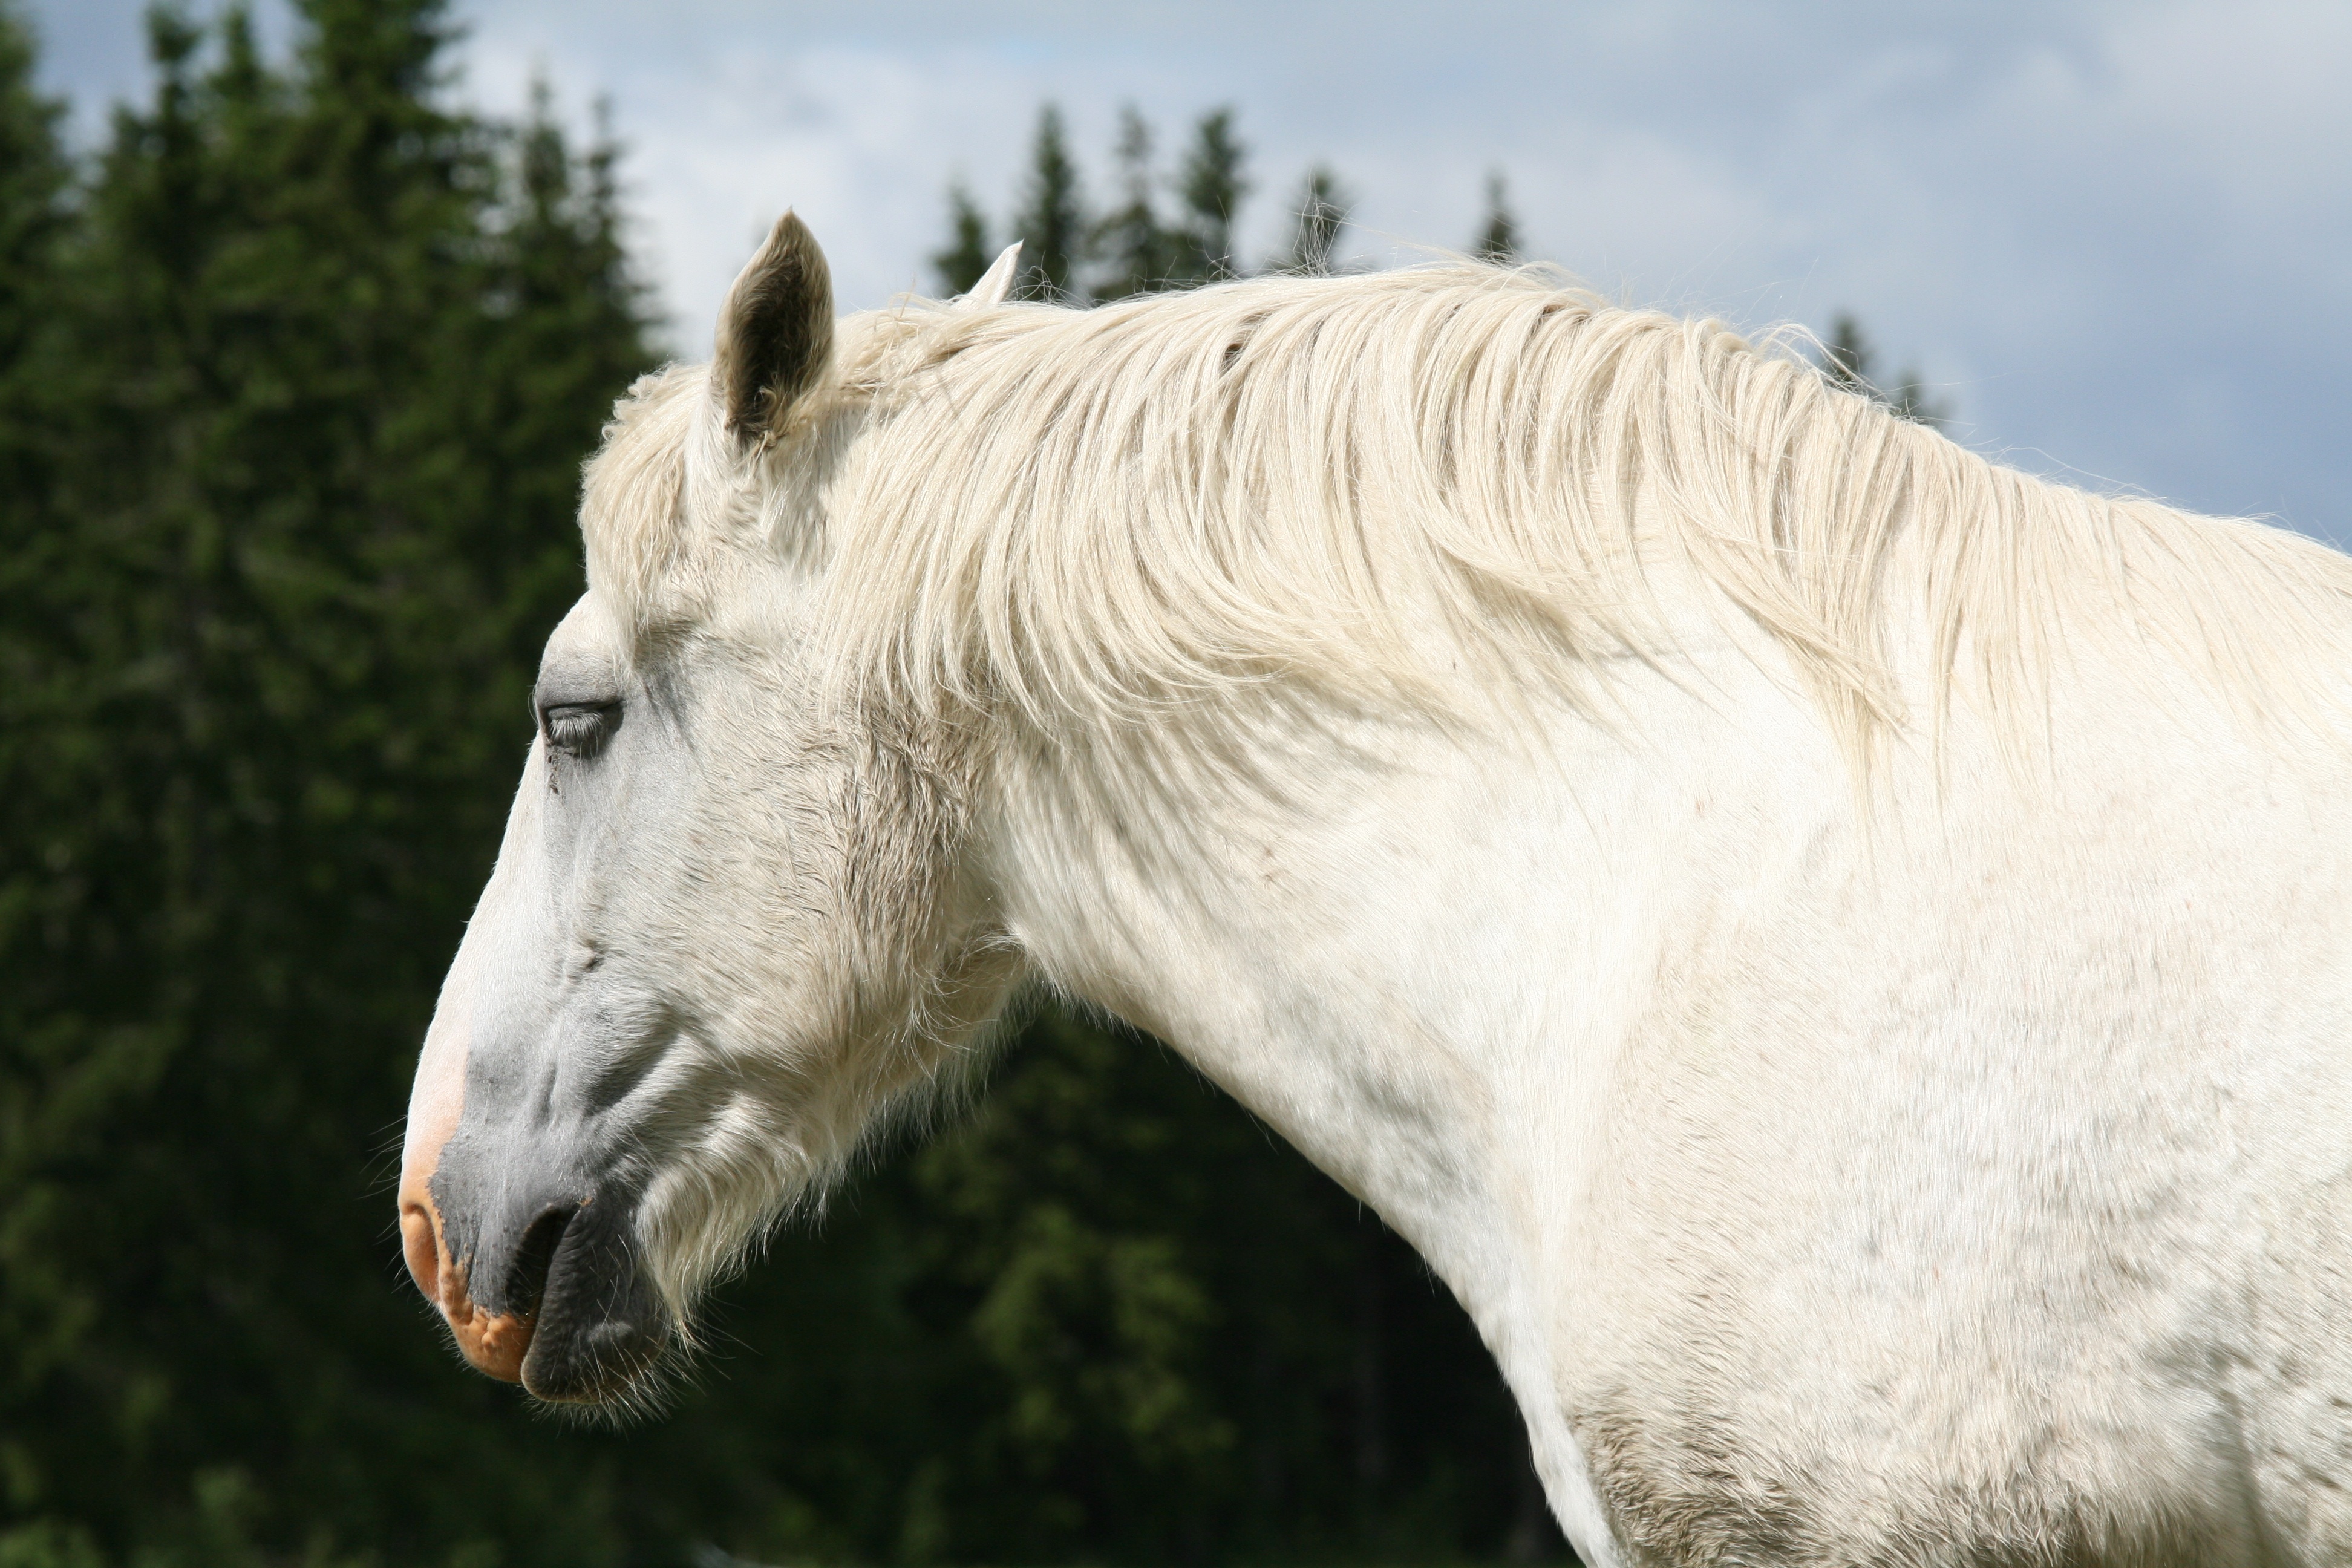
white, summer, pasture, horse, mammal, stallion, mane, fauna, vertebrate, mare, horse head, white horse, horse like mammal, mustang horse